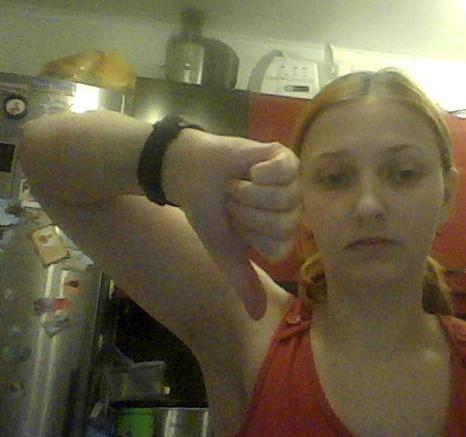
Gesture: dislike